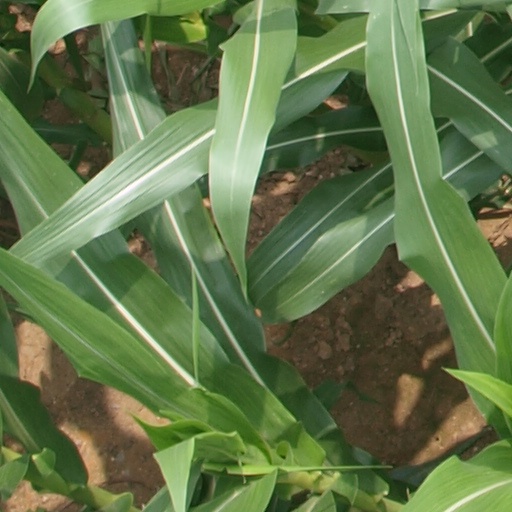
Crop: maize; corn